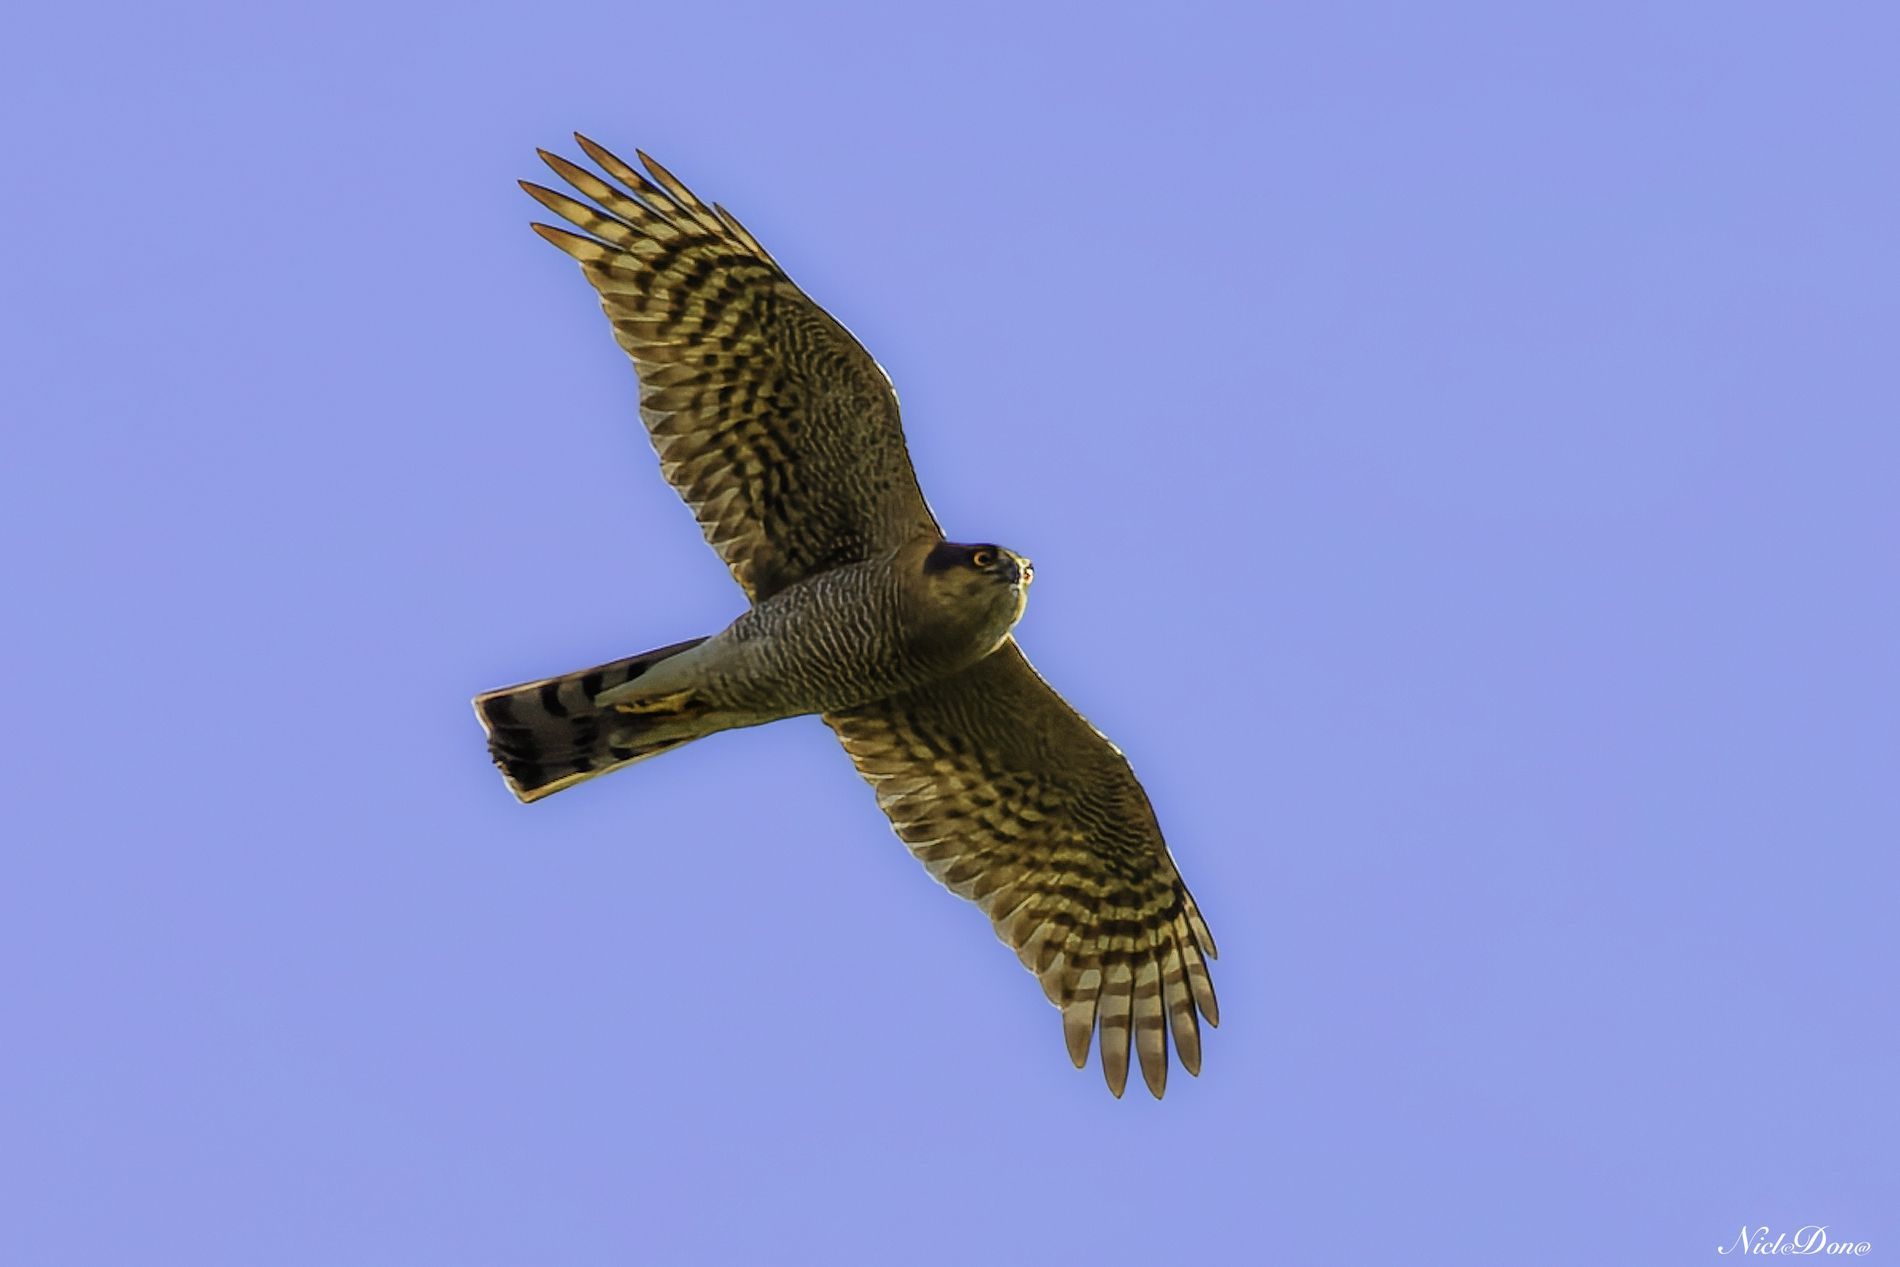
A Hawk
The image is of a hawk flying against a clear blue sky. The bird's wings are patterned with brown and white markings. The photographer's watermark appears at the bottom right.
The low angle wildlife shot captures a hawk, soaring against a clear blue sky. The color palette is blue, shades of brown. The style is nature or wildlife photography.
Labels: Accipiter, Animal, Bird, Buzzard, Hawk, Vulture, Kite Bird, Flying, sky, Watermark
Camera: Canon Canon EOS R6
Lens: EF100-400mm f/4.5-5.6L IS II USM +1.4x, Canon EF100-400mm f/4.5-5.6L IS II USM +1.4x
Aperture: F8
Exposure: 1/2000 sec
ISO: 500
Focal length: 560.0 mm